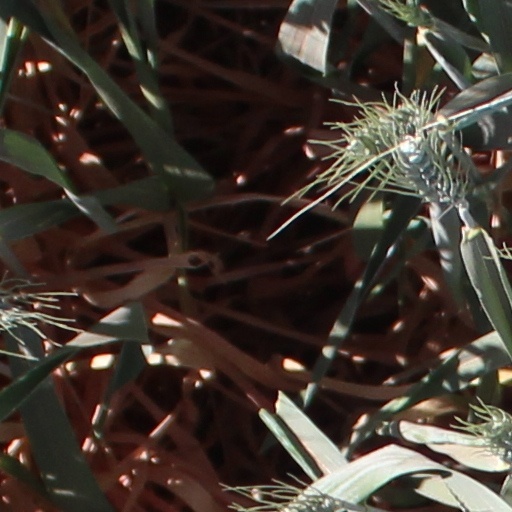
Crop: wheat